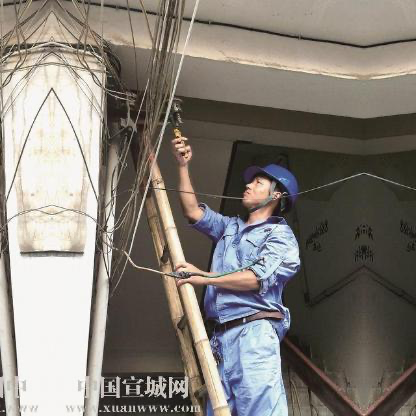
Objects in the image:
label: helmet